York White Roses

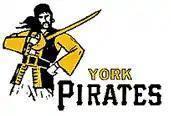
Team logo as the York Pirates in the late 1960s

In 1968, the team was renamed as the York Pirates, affiliated once again with the Pittsburgh franchise / team. Sunday, April 21, 1968, marked a historic event in York baseball history when the York Pirates and Reading Phillies (of nearby Reading, Pennsylvania) played the first outdoor game on artificial turf at York's old Veterans Memorial Stadium. York lost 5–3 but the 6,248 audience was also the largest crowd in York's minor-league baseball history.